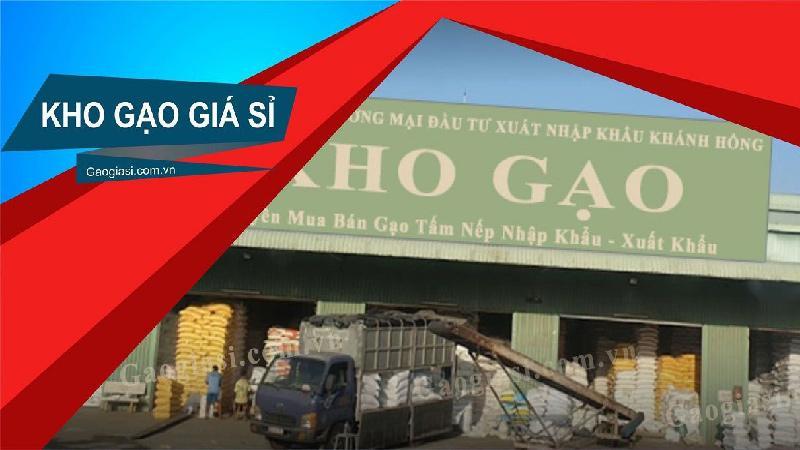
ở bên trong nhà kho có sự xuất hiện của nhiều bao tải